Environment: real
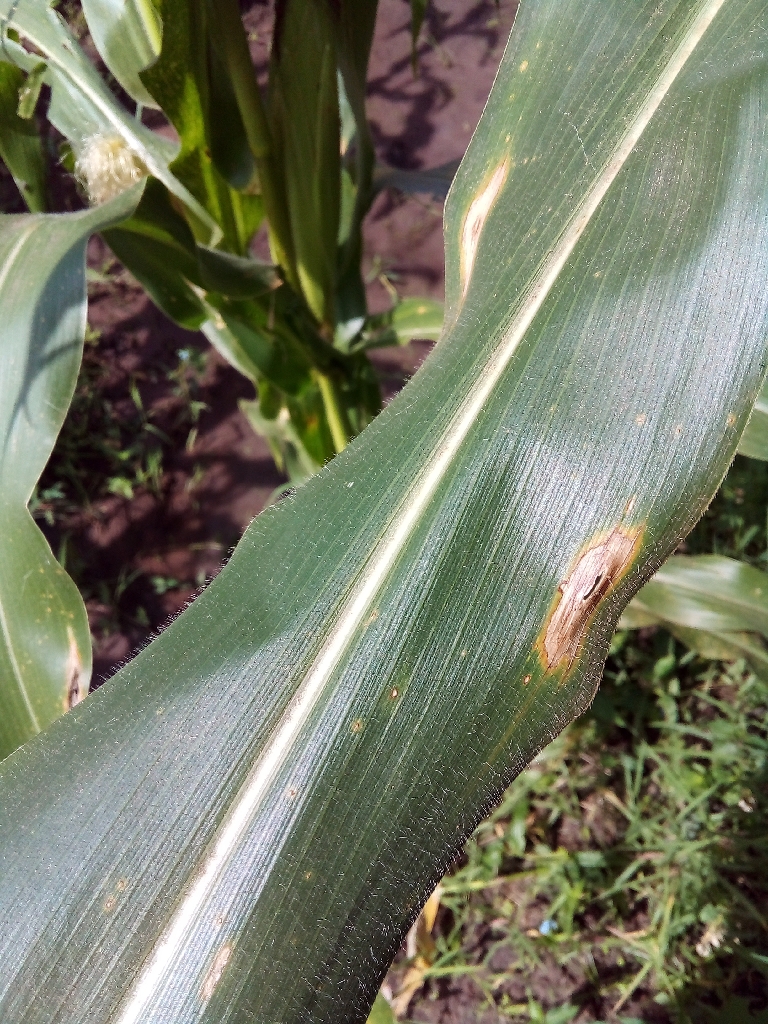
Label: northern_corn_leaf_blight